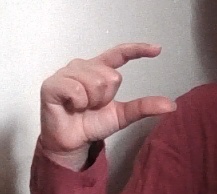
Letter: dal